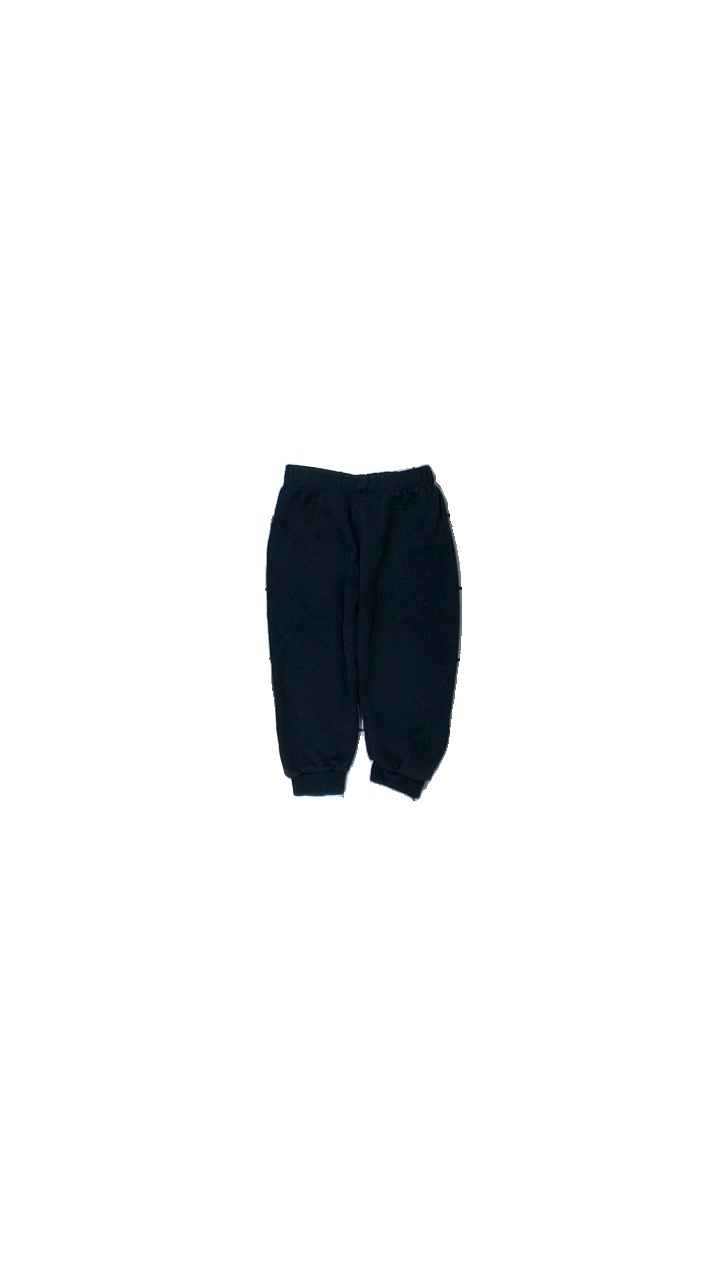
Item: Trousers (Children)
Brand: Missing
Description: mjukisbyxor
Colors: Blue
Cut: Regular
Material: ?
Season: All
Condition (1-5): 4
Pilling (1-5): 3
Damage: nopprigt
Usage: Export
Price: <50